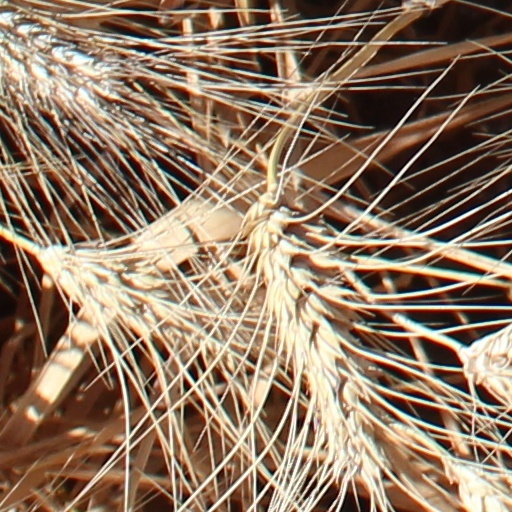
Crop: wheat